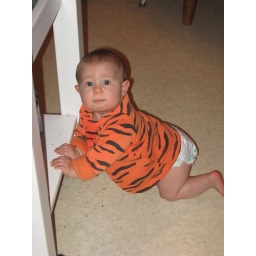
My favorite spot in the kitchen... a shelf I can reach. Good for practicing standing up too!